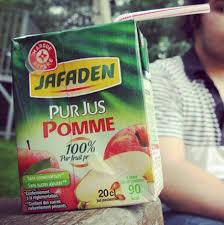
Label: cardboard